List of state highway spurs in Texas (1–99)

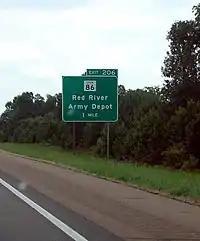
Approaching Spur 86 along eastbound I-30

Spur 86 is located in Bowie County. It connects Interstate 30 at exit 206 to US 82 near Hooks. The route provides access to the Red River Army Depot. The roadway north of the interchange with I-30 is County Road 2110.